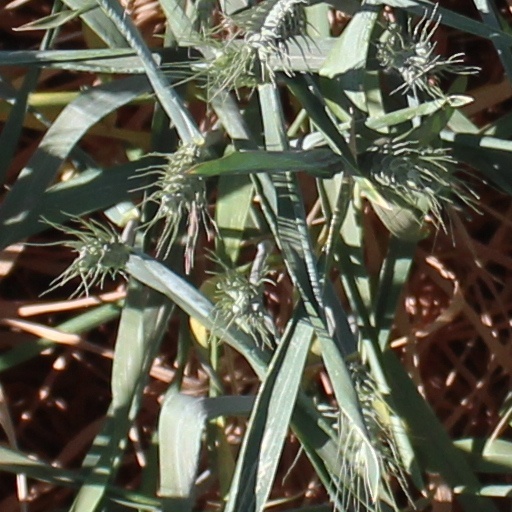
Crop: wheat